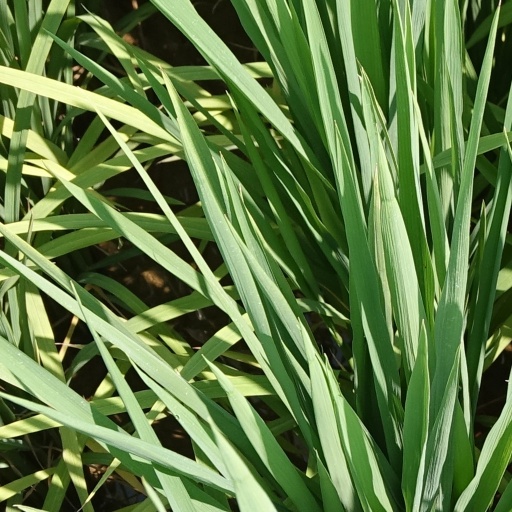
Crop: rice